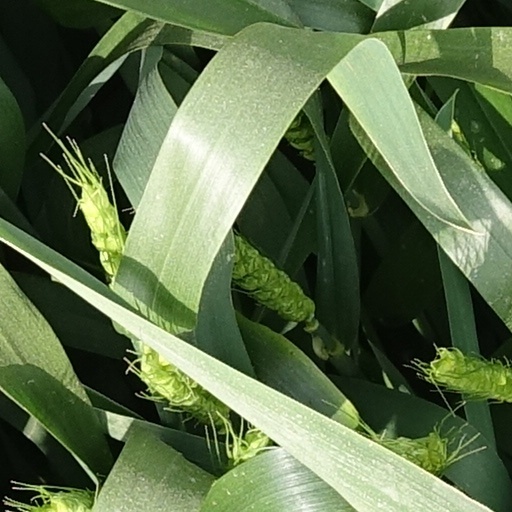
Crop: wheat